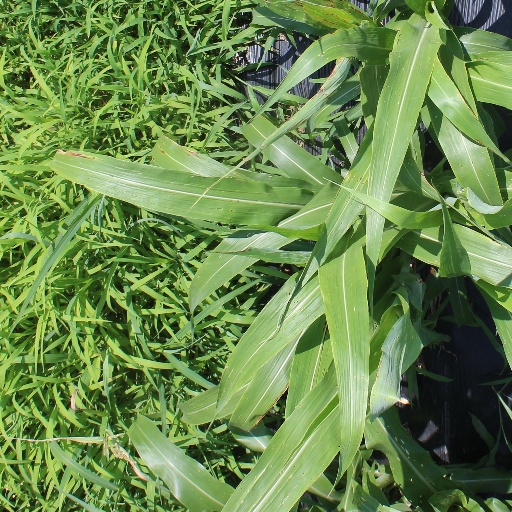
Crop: sorghum